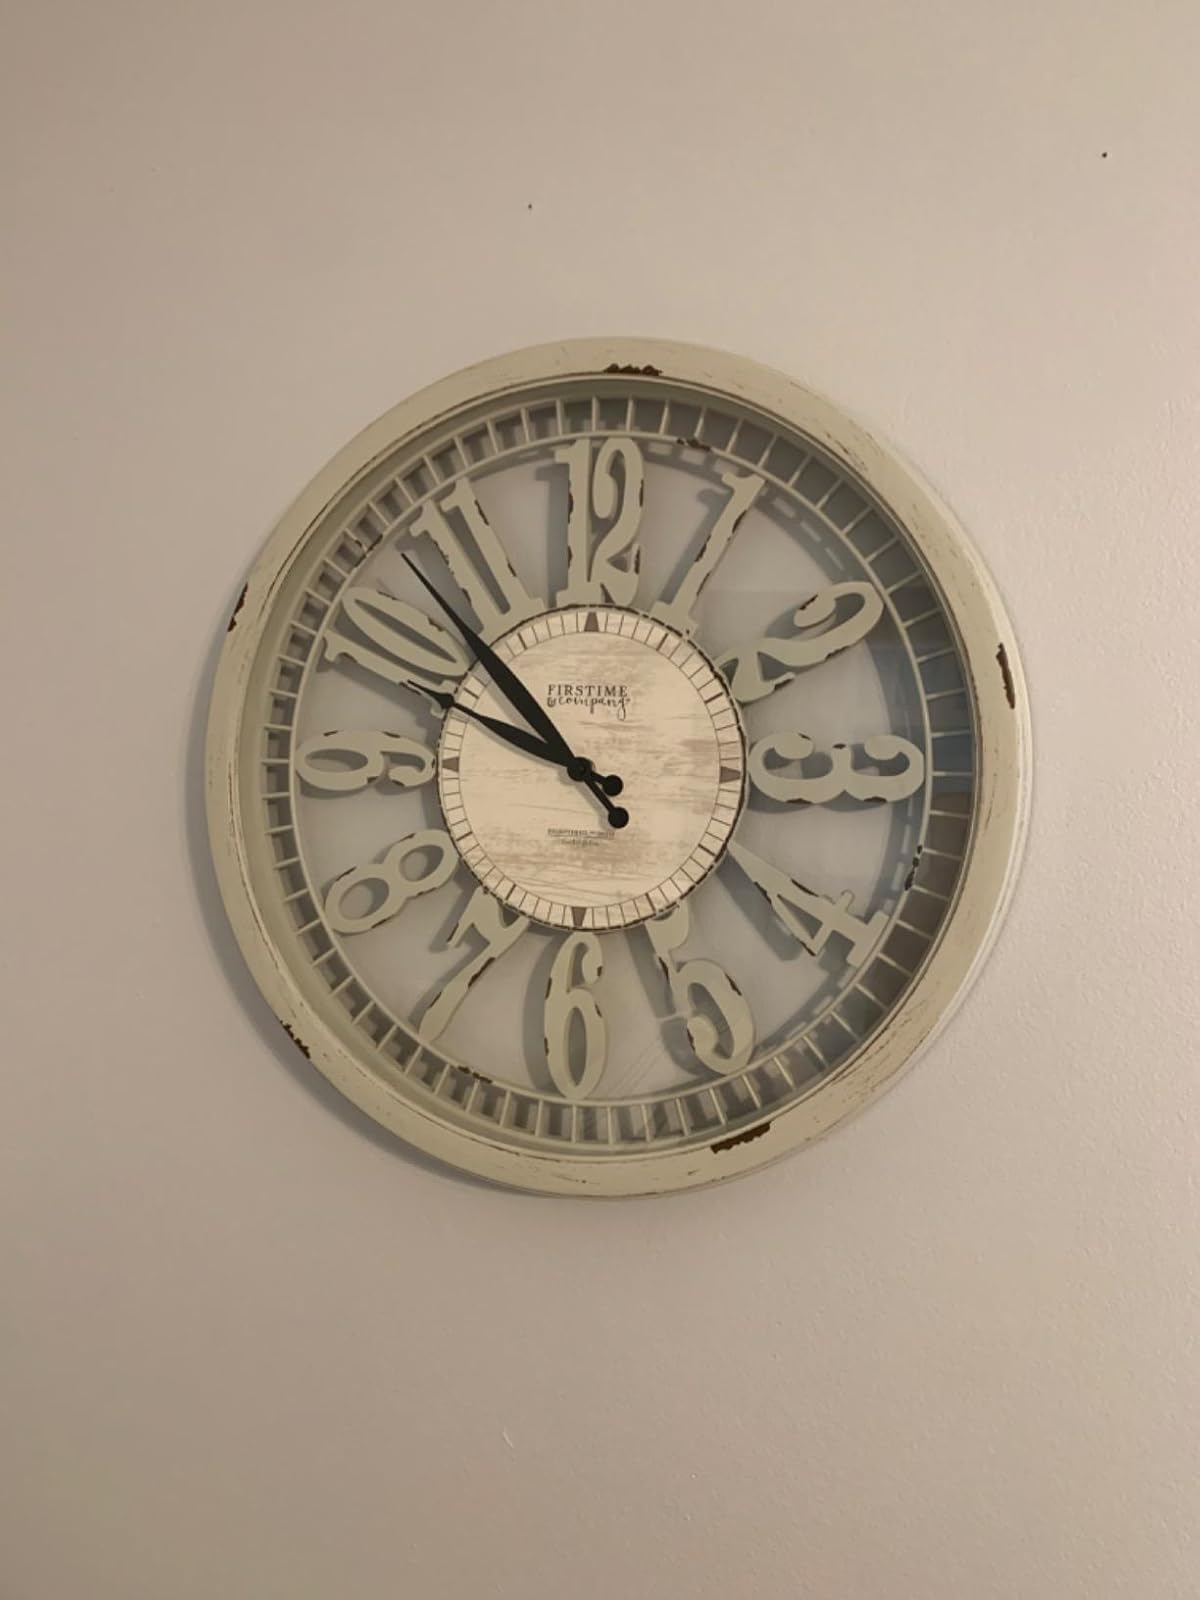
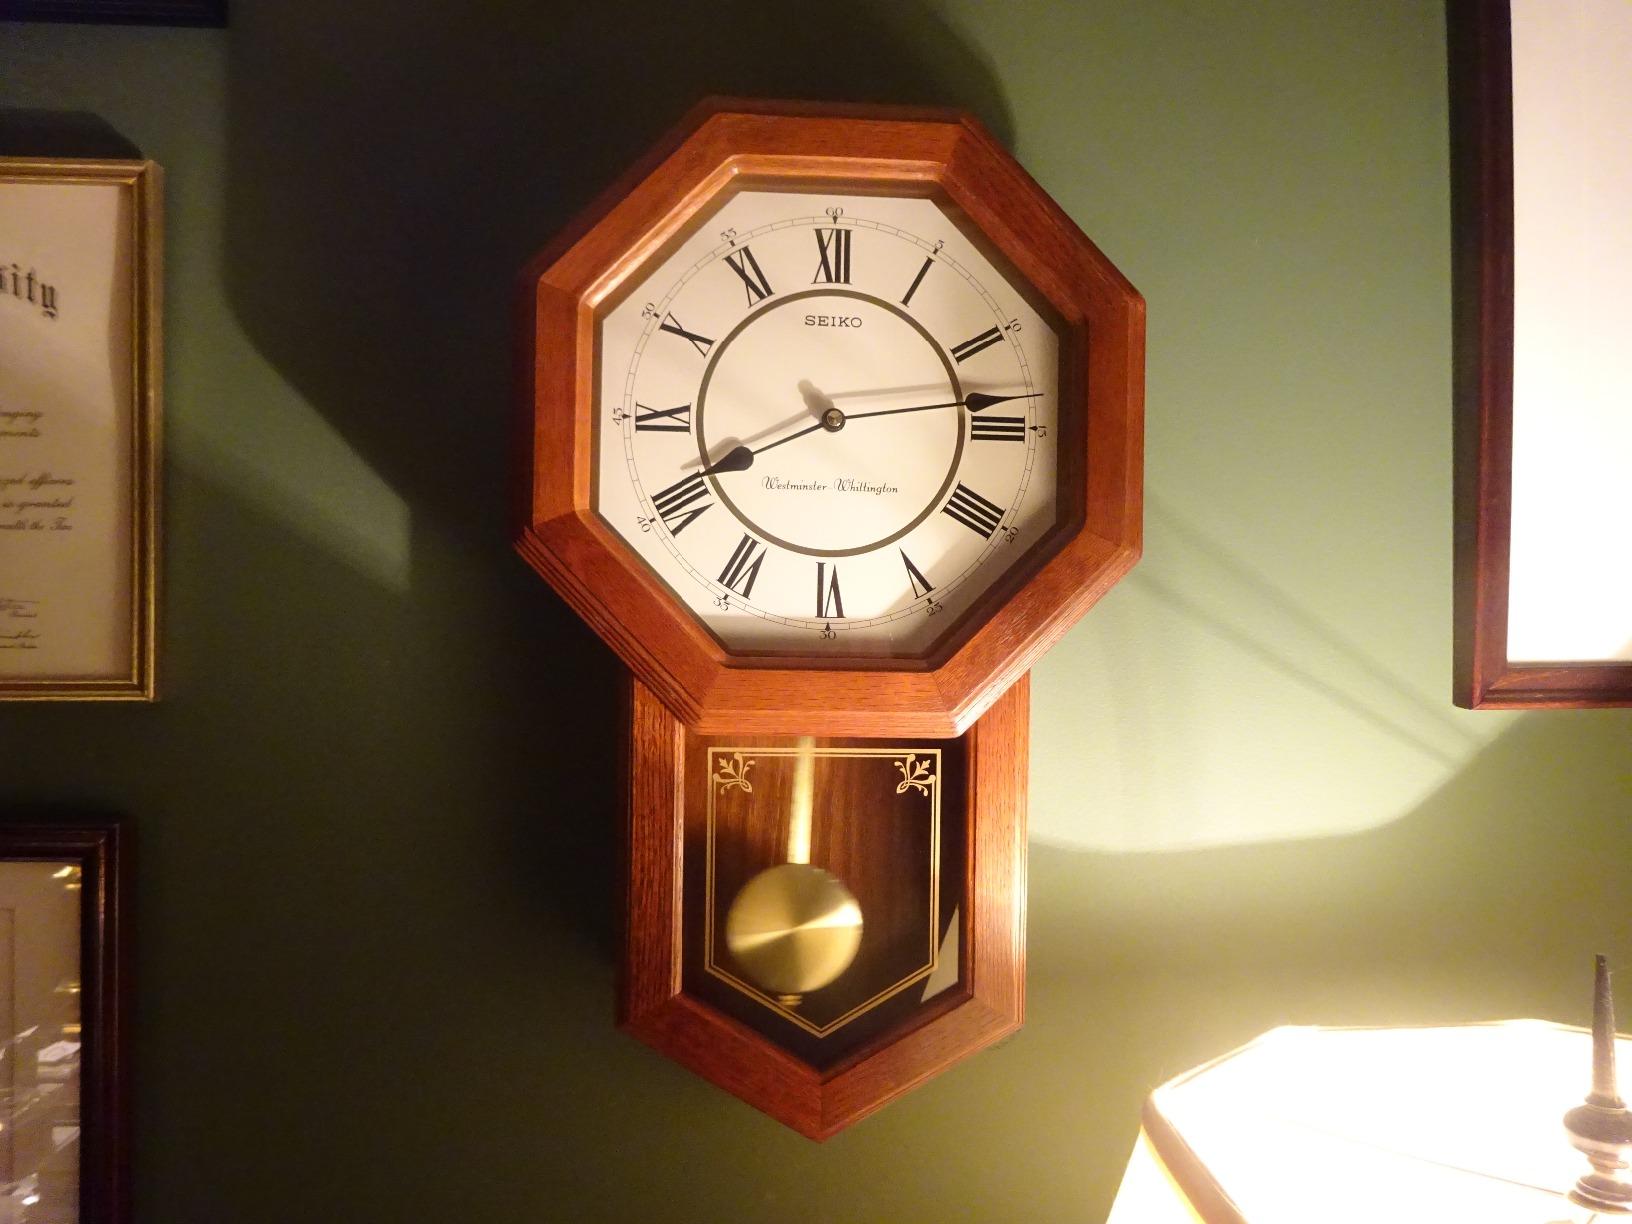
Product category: clock
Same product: no